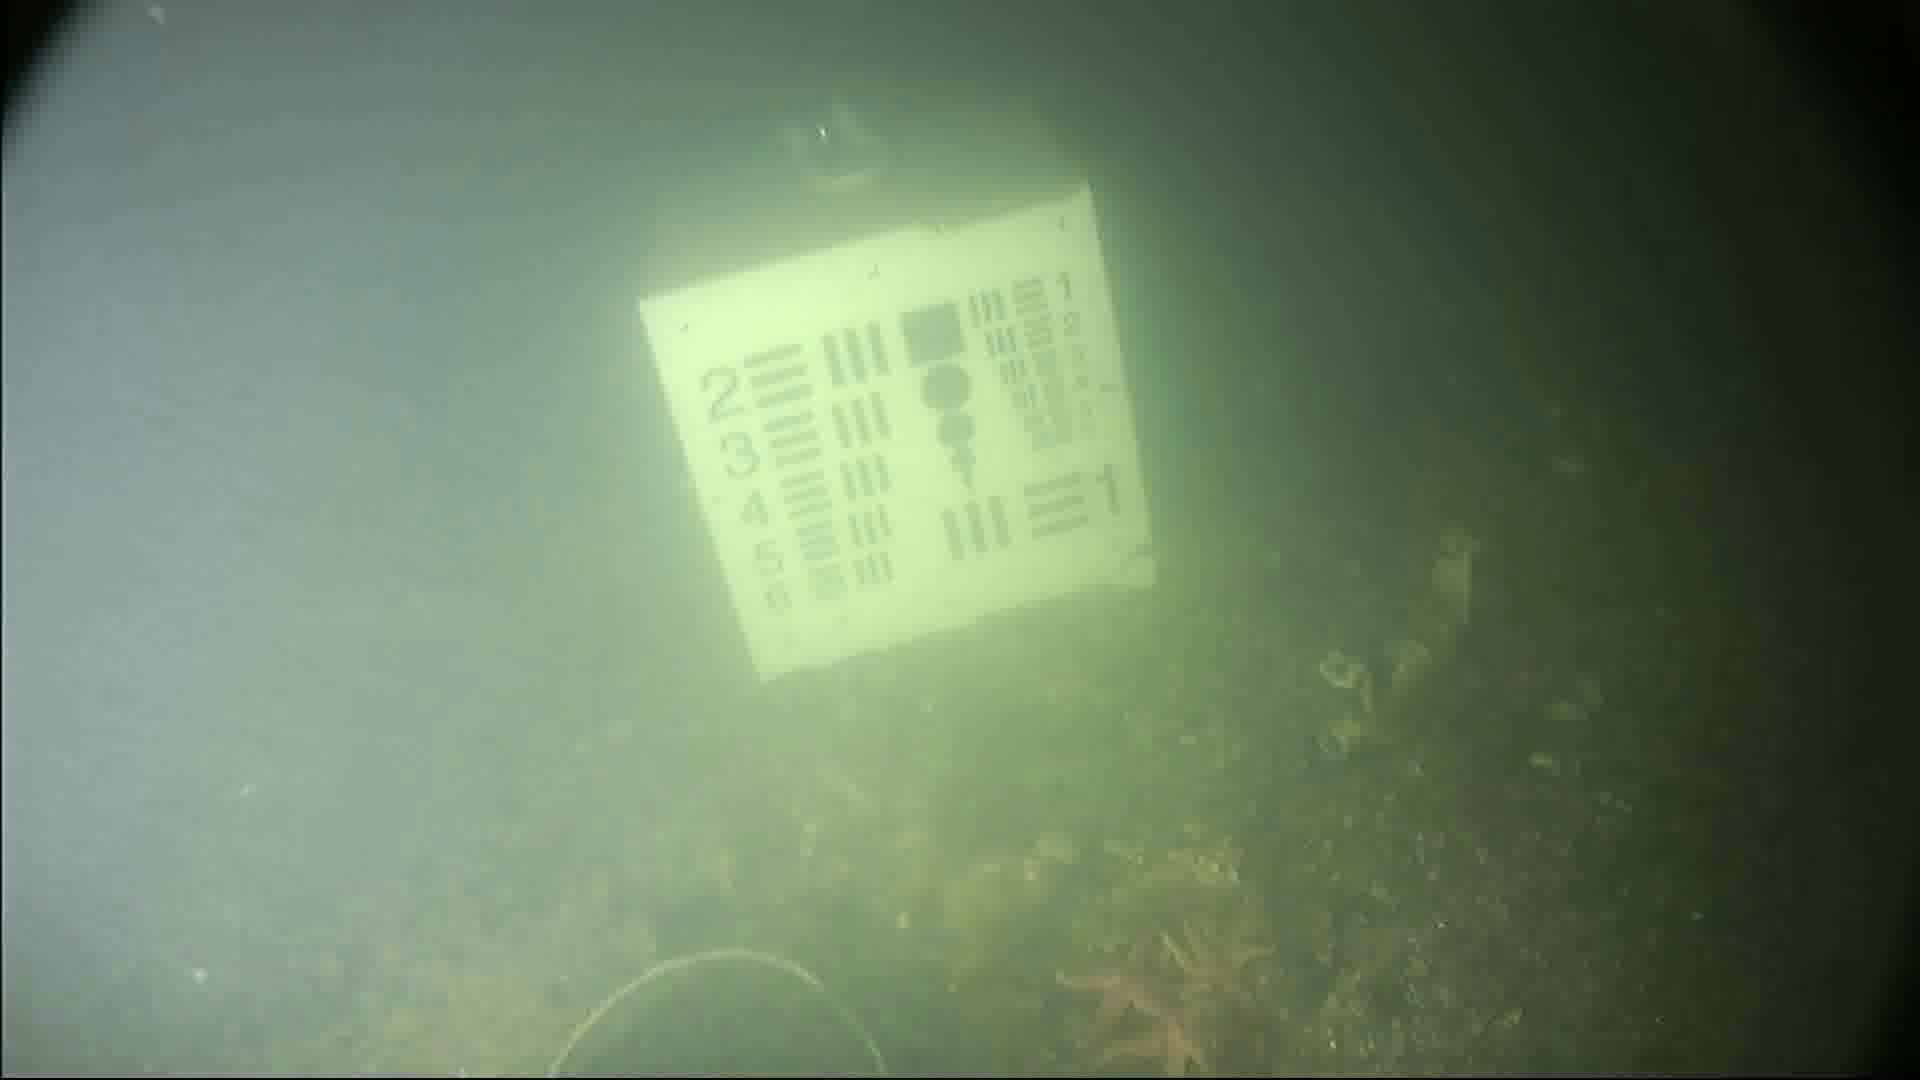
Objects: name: starfish
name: crab